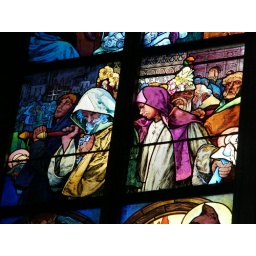
Detail of the middle right panel of the stained glass window designed by Alfons Mucha.